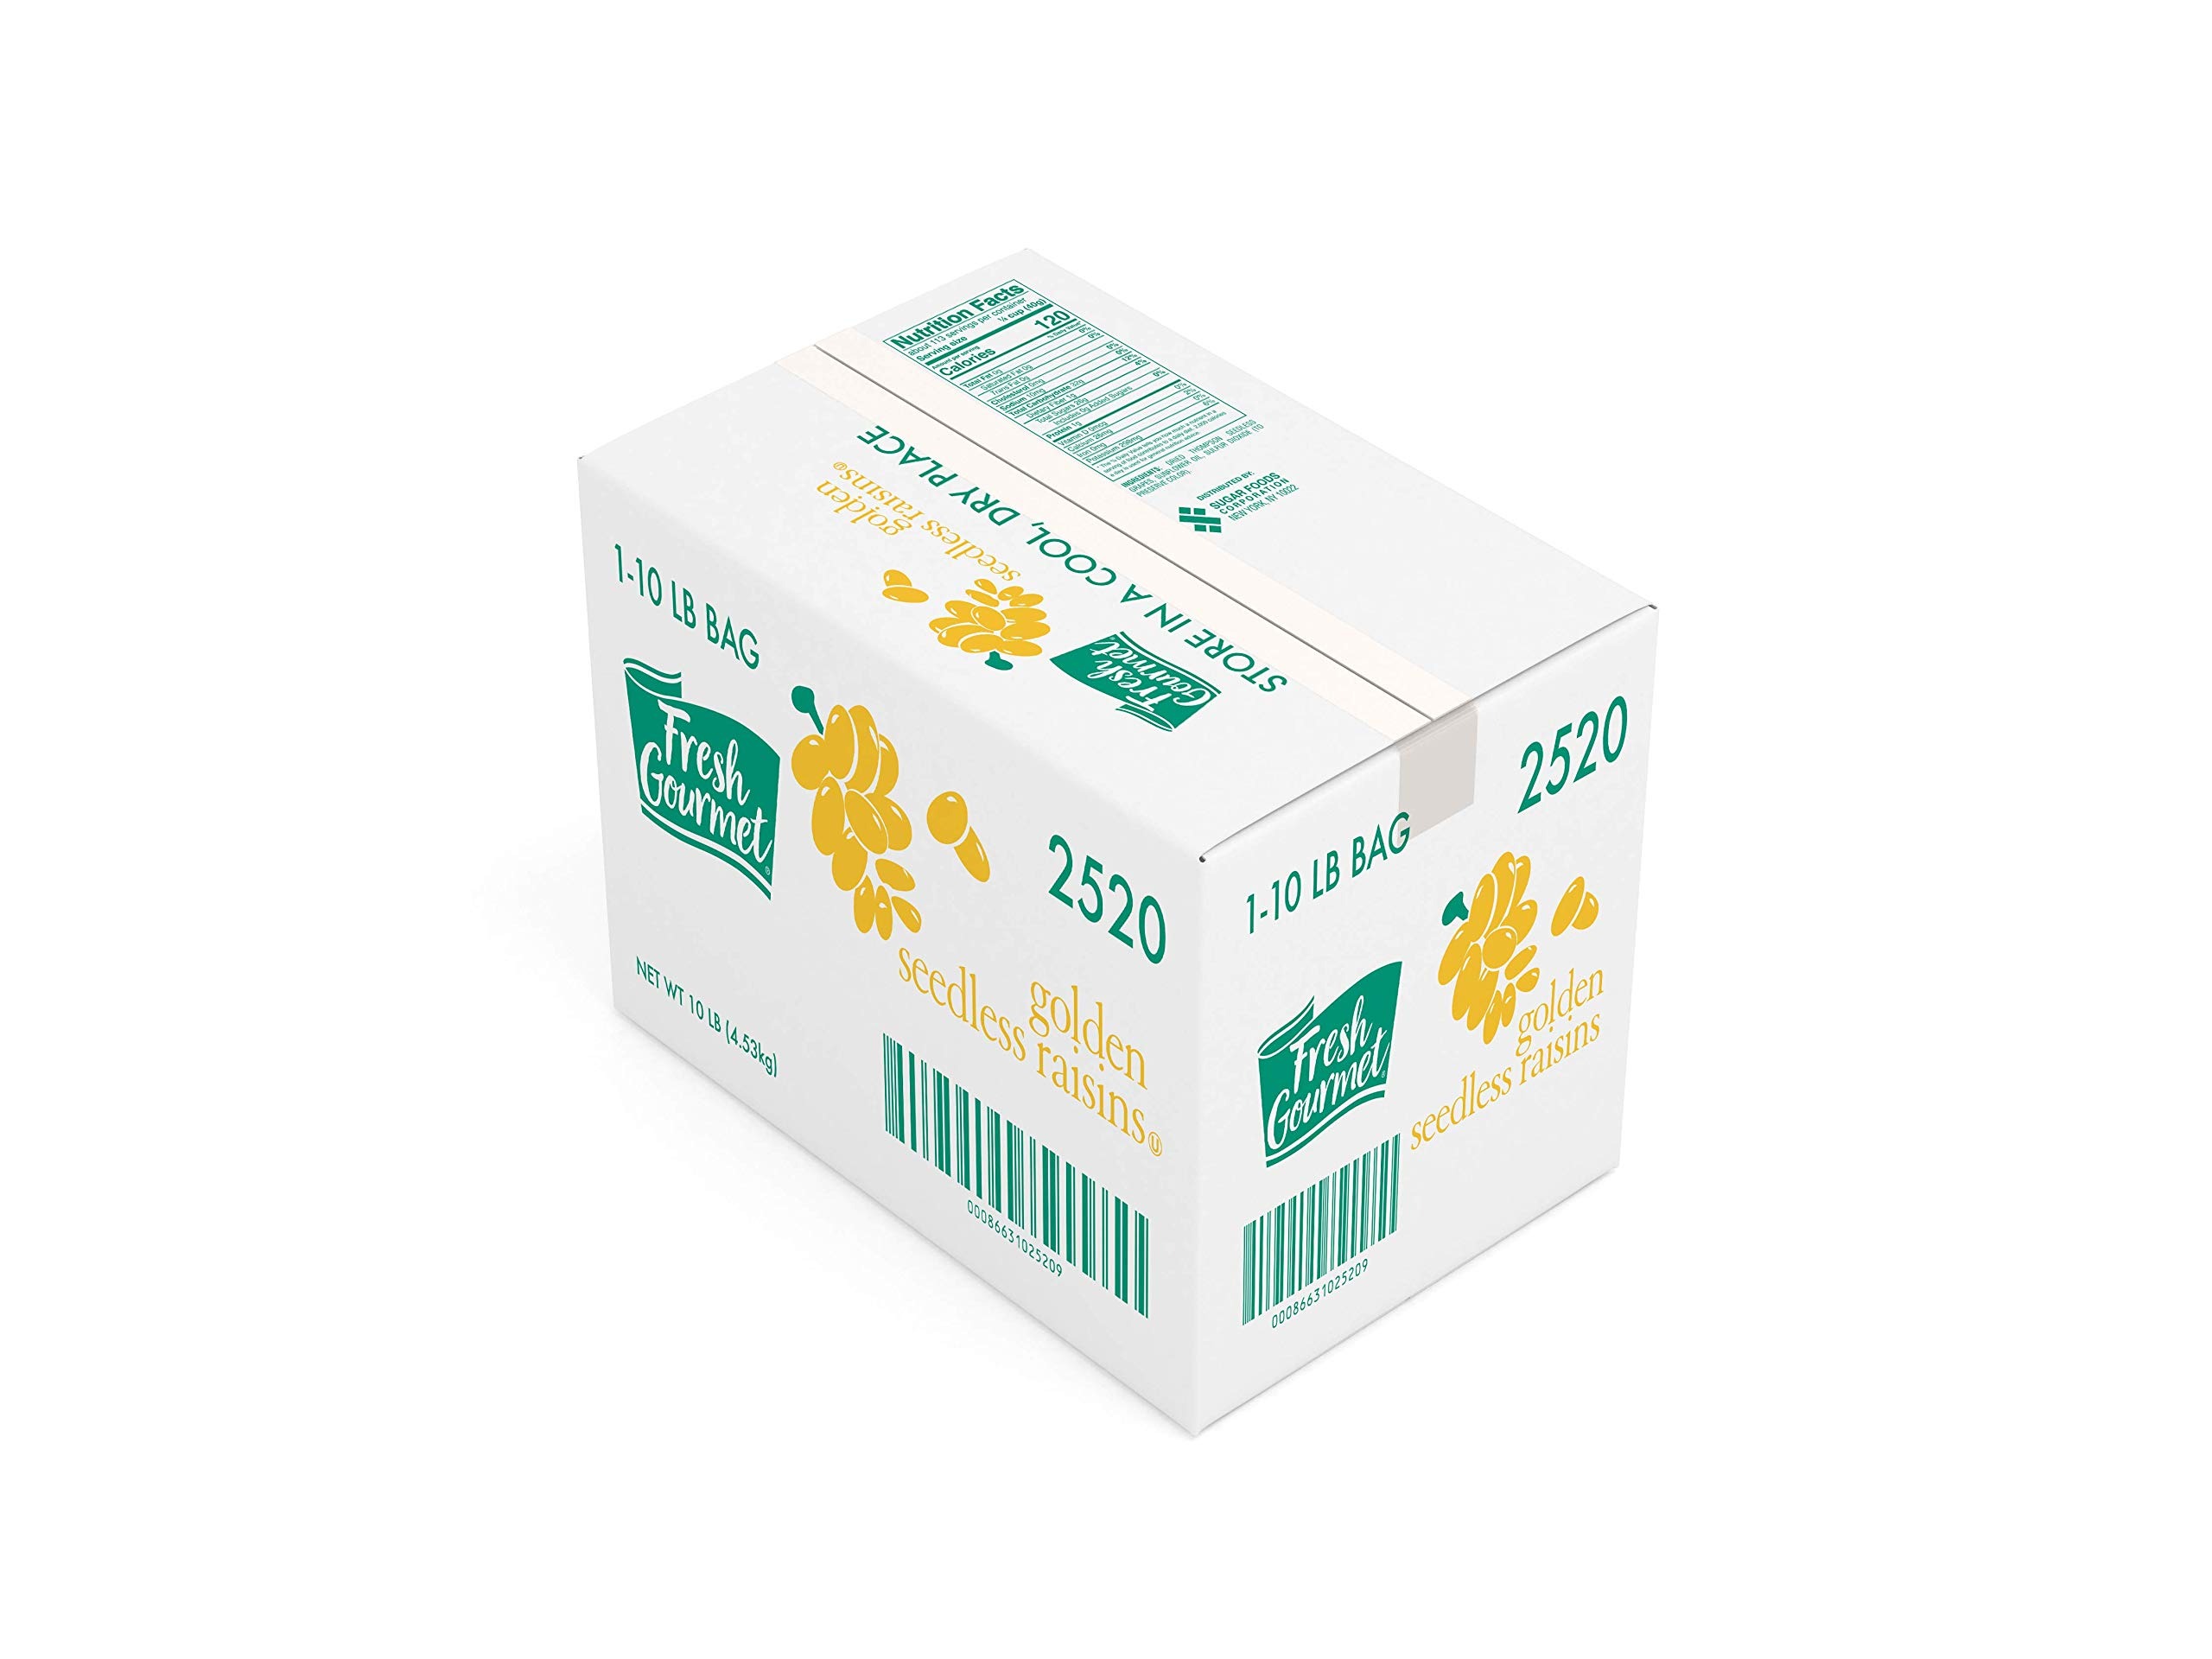
Item Name: Fresh Gourmet Golden Seedless Raisins | 10 Pound | Bulk Size | Snack and Salad Topper
Bullet Point 1: Our Fresh Gourmet golden seedless raisins comes in 10 lb bag. Our delicious raisins add taste and color to your salads and favorite dishes
Bullet Point 2: Great for foodservice and restaurants, bring a delicious and crunchy texture to your food with Calcium
Bullet Point 3: Shelf stable for 12 months and ready to use
Bullet Point 4: Offered in both bulk and portion packets
Bullet Point 5: Packaging may vary
Bullet Point 6: Packaging may vary
Bullet Point 7: 0
Value: 10.0
Unit: pound

Price: 67.22